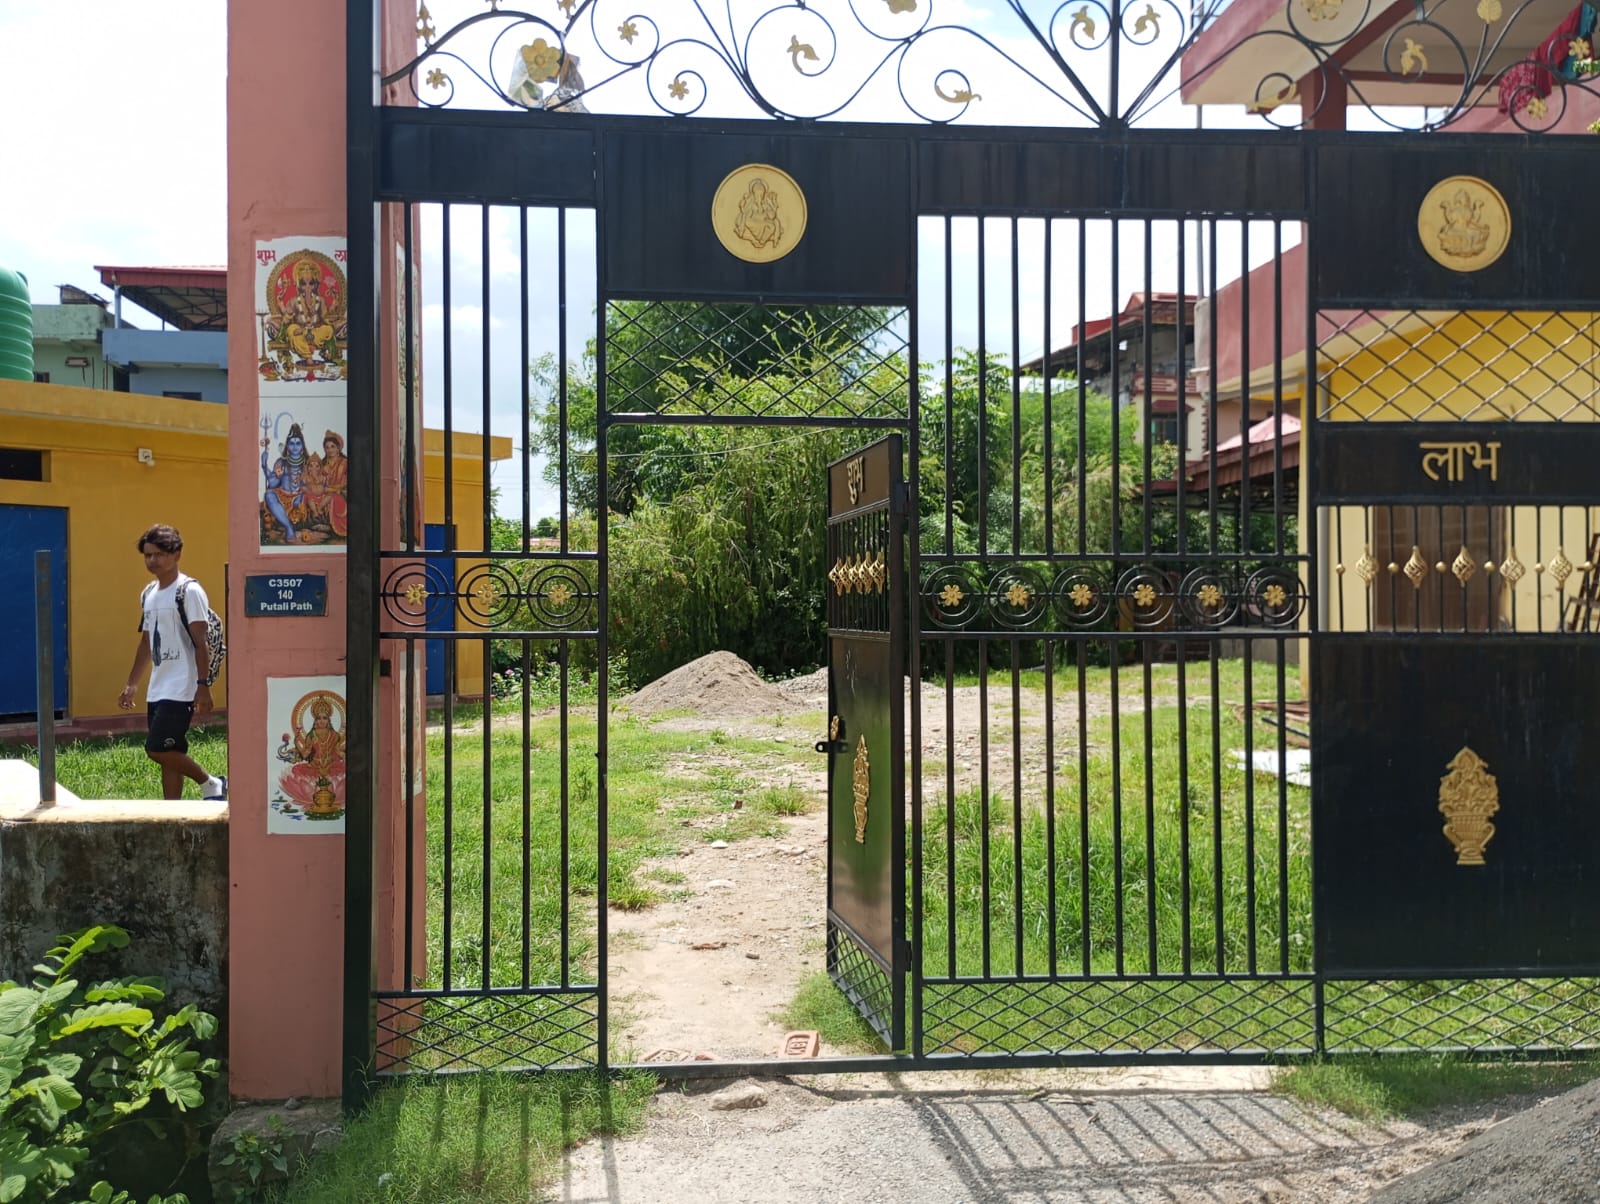
Heritage site: Narmadeshwor_Shiva_Temple